John Dunn (pipemaker)

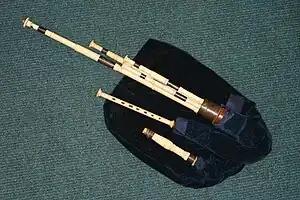
These Northumbrian smallpipes were made by John Dunn, and belonged to Robert Bewick. They have an inscription on the dronestock ferrule stating their provenance. It is likely that this simple chanter is not the original, which was probably keyed.

Several sets survive made by Dunn, one of which is the set he made for Robert Bewick, now in the Morpeth Chantry Bagpipe Museum.